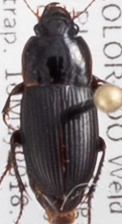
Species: Harpalus ellipsis
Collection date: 2018-05-10
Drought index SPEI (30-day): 0.47
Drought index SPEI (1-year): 0.32
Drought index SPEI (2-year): -0.24